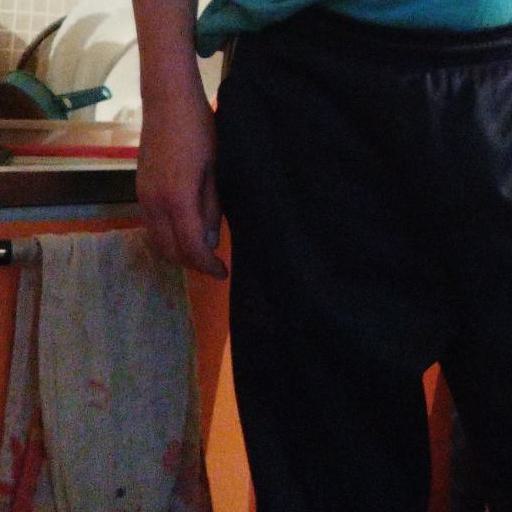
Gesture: no_gesture